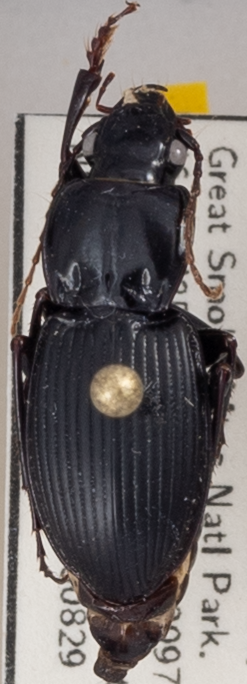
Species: Cyclotrachelus sigillatus
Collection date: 2023-08-29
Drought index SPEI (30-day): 1.962
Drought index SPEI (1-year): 0.17
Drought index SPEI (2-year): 0.612